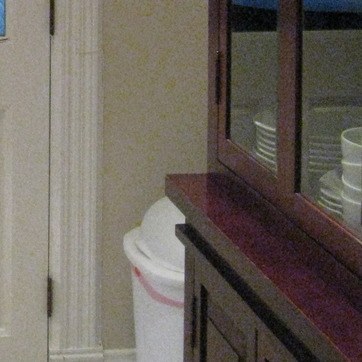
Material: wood